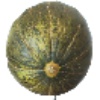
Label: Melon Piel de Sapo 1